Nabongo Cultural Centre and shrine

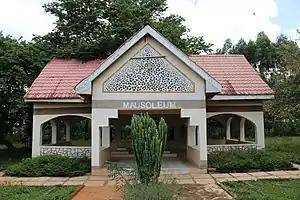
Mausoleum at the Nabongo Cultural Centre and Shrine

The Mausoleum holds the tombs of past Wanga kings: Nabongo Wamukoya, Nabongo Shiundu, Nabongo Shitawa and Nabongo Mumia. The grave of Nabongo Wanga, the first leader and founding father of the Wanga kingdom, is separated from the four on a nearby burial mound dating back to the 12th century.